Georgius Agricola

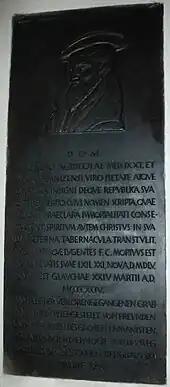
Memorial tablet for Agricola at Zeitz cathedral, installed in June 2014

Agricola died on November 21, 1555. His "lifelong friend," the Protestant poet and classicist Georg Fabricius, wrote in a letter to the Protestant theologian Phillip Melanchthon, "He who since the days of childhood had enjoyed robust health was carried off by a four-days' fever." Agricola was a fervent Catholic, who, according to Fabricius, "despised our Churches" and "would not tolerate with patience that anyone should discuss ecclesiastical matters with him". That did not stop Fabricius in the same letter from calling Agricola "that distinguished ornament of our Fatherland," whose "religious views...were compatible with reason, it is true, and were dazzling," though not "compatible with truth"; in 1551 Fabricius had already written the introductory poem to "De re metallica" in praise of Agricola.